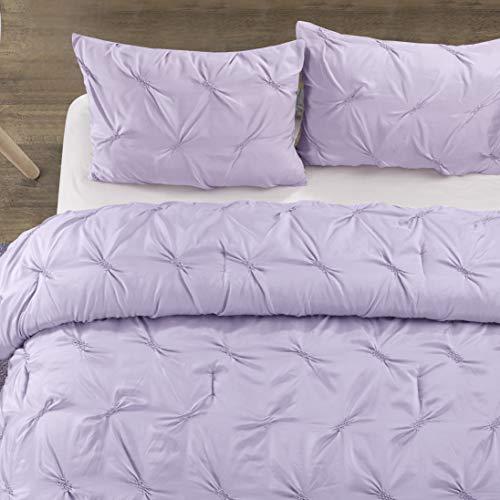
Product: Heritage Club Ultra Soft – Sierra – Hypoallergenic – for Boys and Girls – All Season Breathable 2 Piece Kids and Teen Solid Pintuck Comforter Set – Twin XL – Alternative Microfiber – –, Purple
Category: Home & Kitchen | Bedding | Kids' Bedding | Comforters & Sets | Comforter Sets
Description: The comforter set is fade resistant, wrinkle resistant and crafted from durable microfiber.
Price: $40.46
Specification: ProductDimensions:66x90x0.5inches|ItemWeight:4.55pounds|ShippingWeight:4.55pounds(Viewshippingratesandpolicies)|Manufacturer:IdeaNuova|ASIN:B07QCW6SZ9|Itemmodelnumber:DK687880